Anglican chant

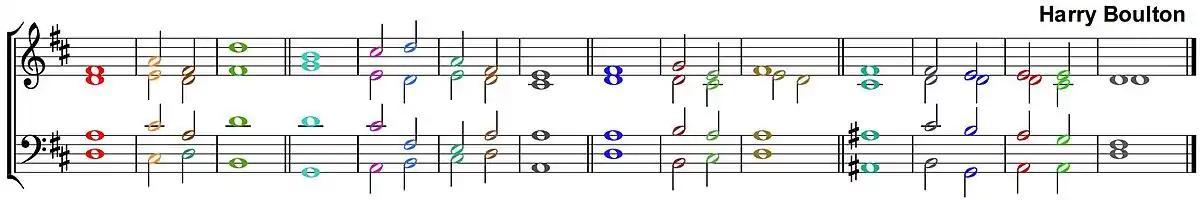
A double Anglican Chant with the chords in different colours

Below are the four lines of the doxology "Gloria Patri" (commonly known as the "Gloria"), with the text coloured to show which words correspond to which notes in the music (pointing varies from choir to choir):